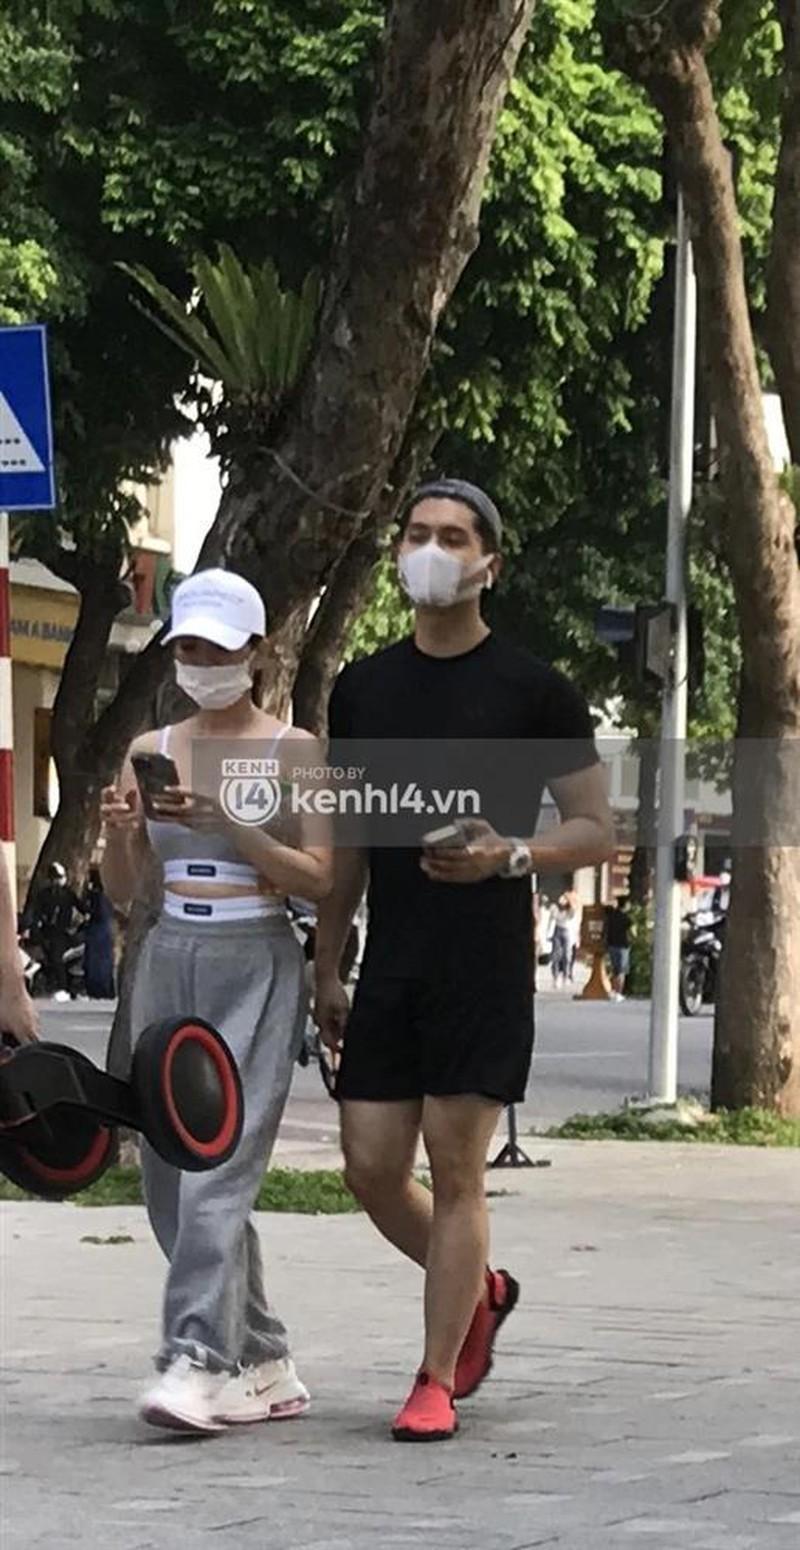
có một nam thanh niên đang đi bộ bên cạnh một cô gái